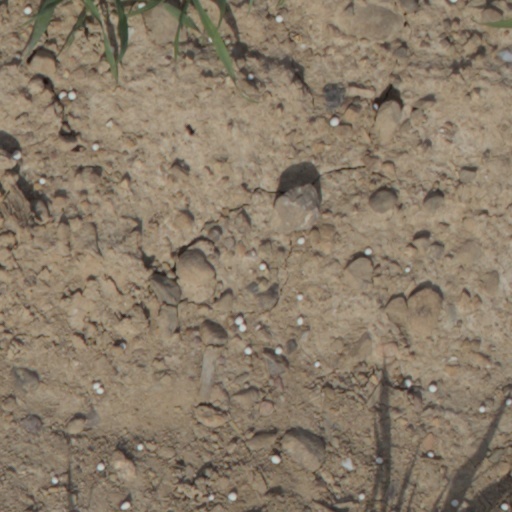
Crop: wheat